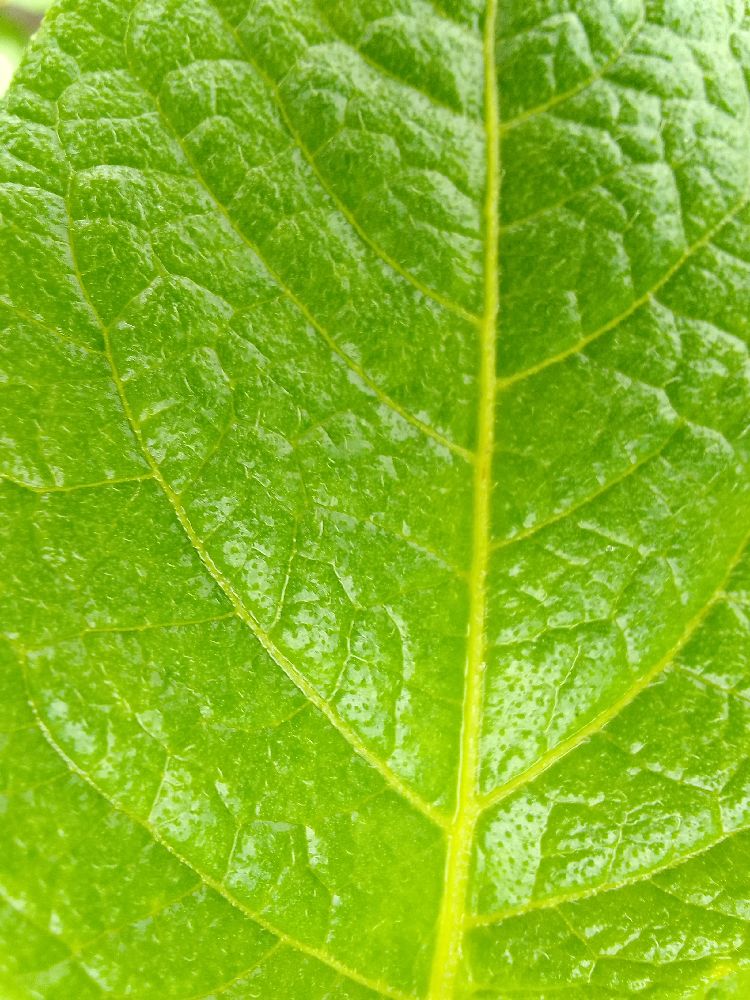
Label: Healthy